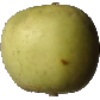
Label: Apple Golden 3